Crédit Industriel et Commercial

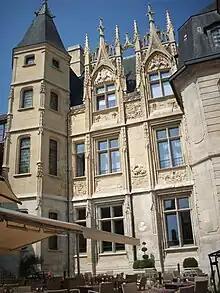
in Rouen, seat of the until 2007

At the start of World War I, the head office was temporarily relocated to Bordeaux, but returned to the capital in November 1914. Both shortly before and after the war, the CIC further strengthened its network outside of Paris by acquiring a 60% majority stake in the in October 1913, a 11% stake in the in May 1914, and a 22% stake in the in April 1921. In 1919, the CIC also acquired a 29.5% stake in the in Caen (est. 1913), and in November 1919 created a majority-owned subsidiary, the , whose head office was relocated to Strasbourg in March 1922. Also in November 1919, it took a 25% stake in the Banque Dupont in Valenciennes (est. 1819), and in 1920 a 33% stake in the Banque Scalbert in Lille (est. 1838). The CIC further developed this strategy of stake-building when financial stress hit several regional banks in subsequent years. It took a 33% stake in in June 1924, a 20% stake in (est. 1913) in December 1924, a 28% stake in in September 1926, a 33% stake in (BRO, est. 1913) in 1927, and a stake in in 1930. In 1929, the CIC created a central body for its regional banks, the . By then, it was the fifth-largest French bank by assets, behind the Crédit Lyonnais, Société Générale, Comptoir national d'escompte de Paris, and Banque Nationale de Crédit. The CIC's participation in bank restructurings in the early 1930s strengthened the , which renamed itself Crédit Industriel d'Alsace et de Lorraine (CIAL) in May 1931, and the . In June 1931 the CIC also created the , of which it owned 80% of equity, but sold it in 1937 to the . In March 1932, the CIC engineered the merger of its , and to form the (CIN), which also absorbed the in March 1935. In August 1936, the CIC sold most of its majority stake in the .